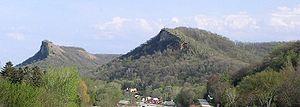
Le parc d'État de Great River Bluffs est une réserve naturelle située dans l'État du Minnesota, aux États-Unis.